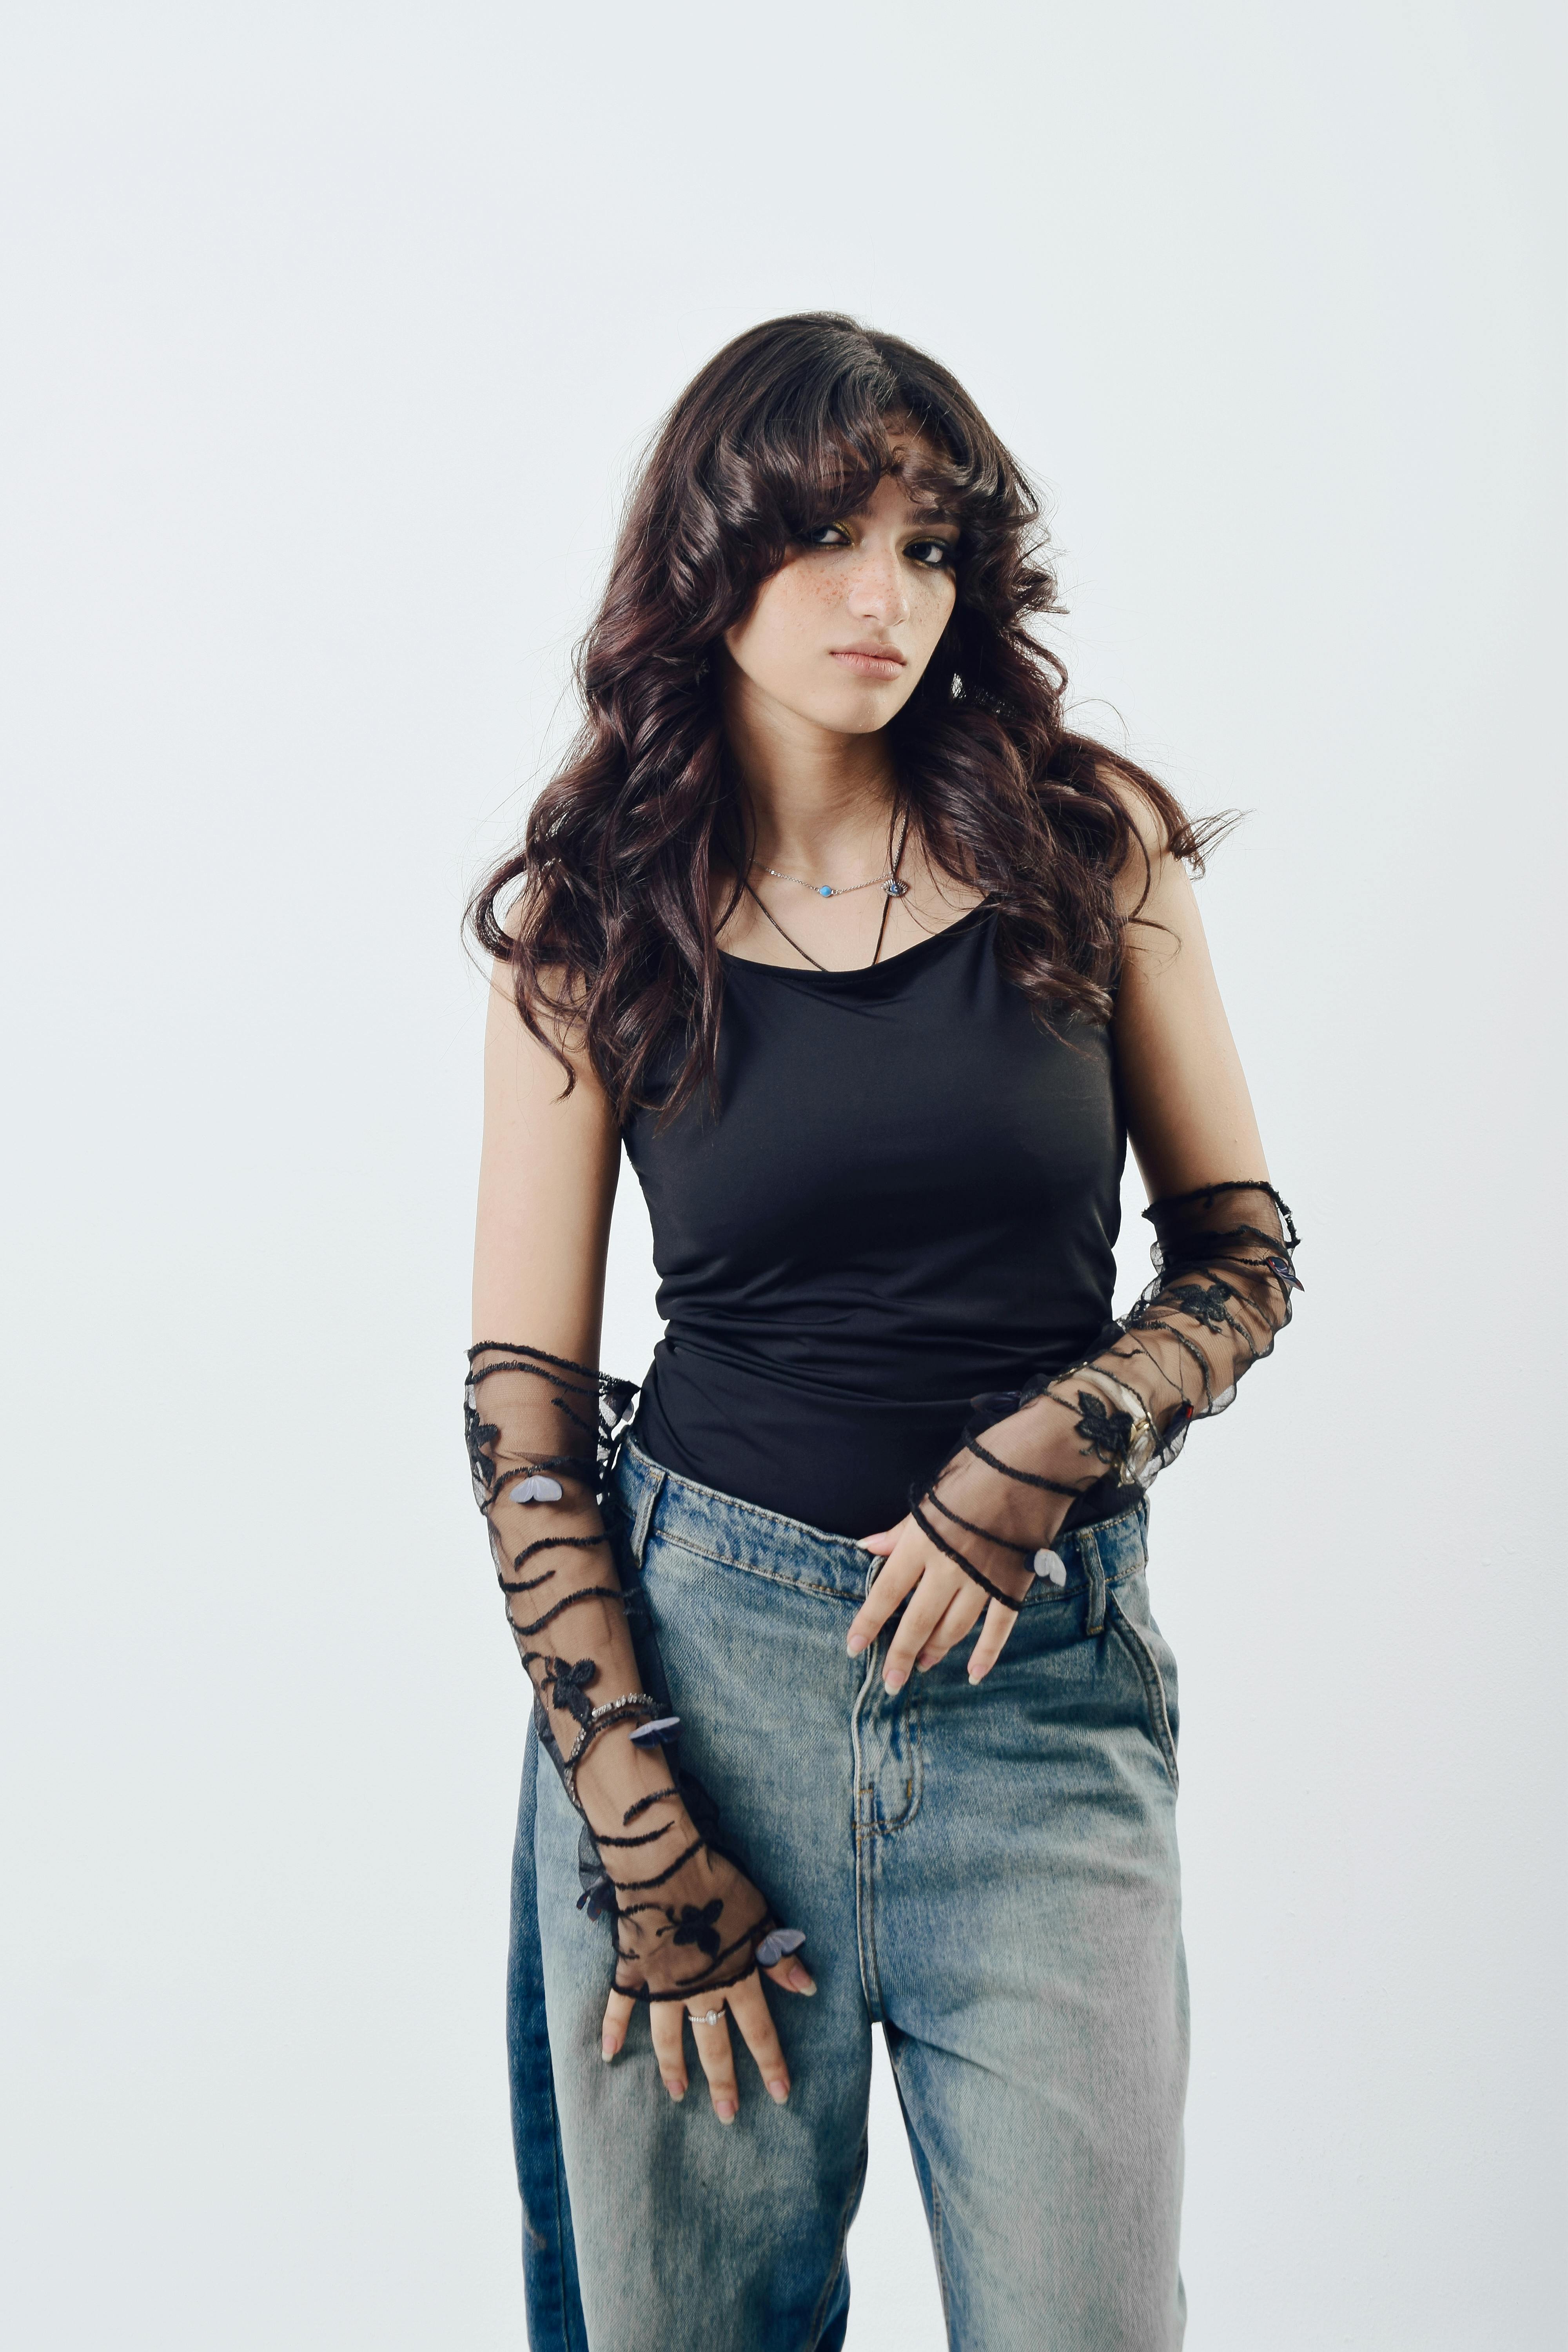
woman, lips, shoulder, hand, fashion, beauty, denim, black hair, fashion model, black, elbow, long hair, waist, photo shoot, abdomen, wrist, model, torso, thorax, fashion design, layered hair, makeover, stomach, belt, portrait photography, art model, body jewelry, Evening glove